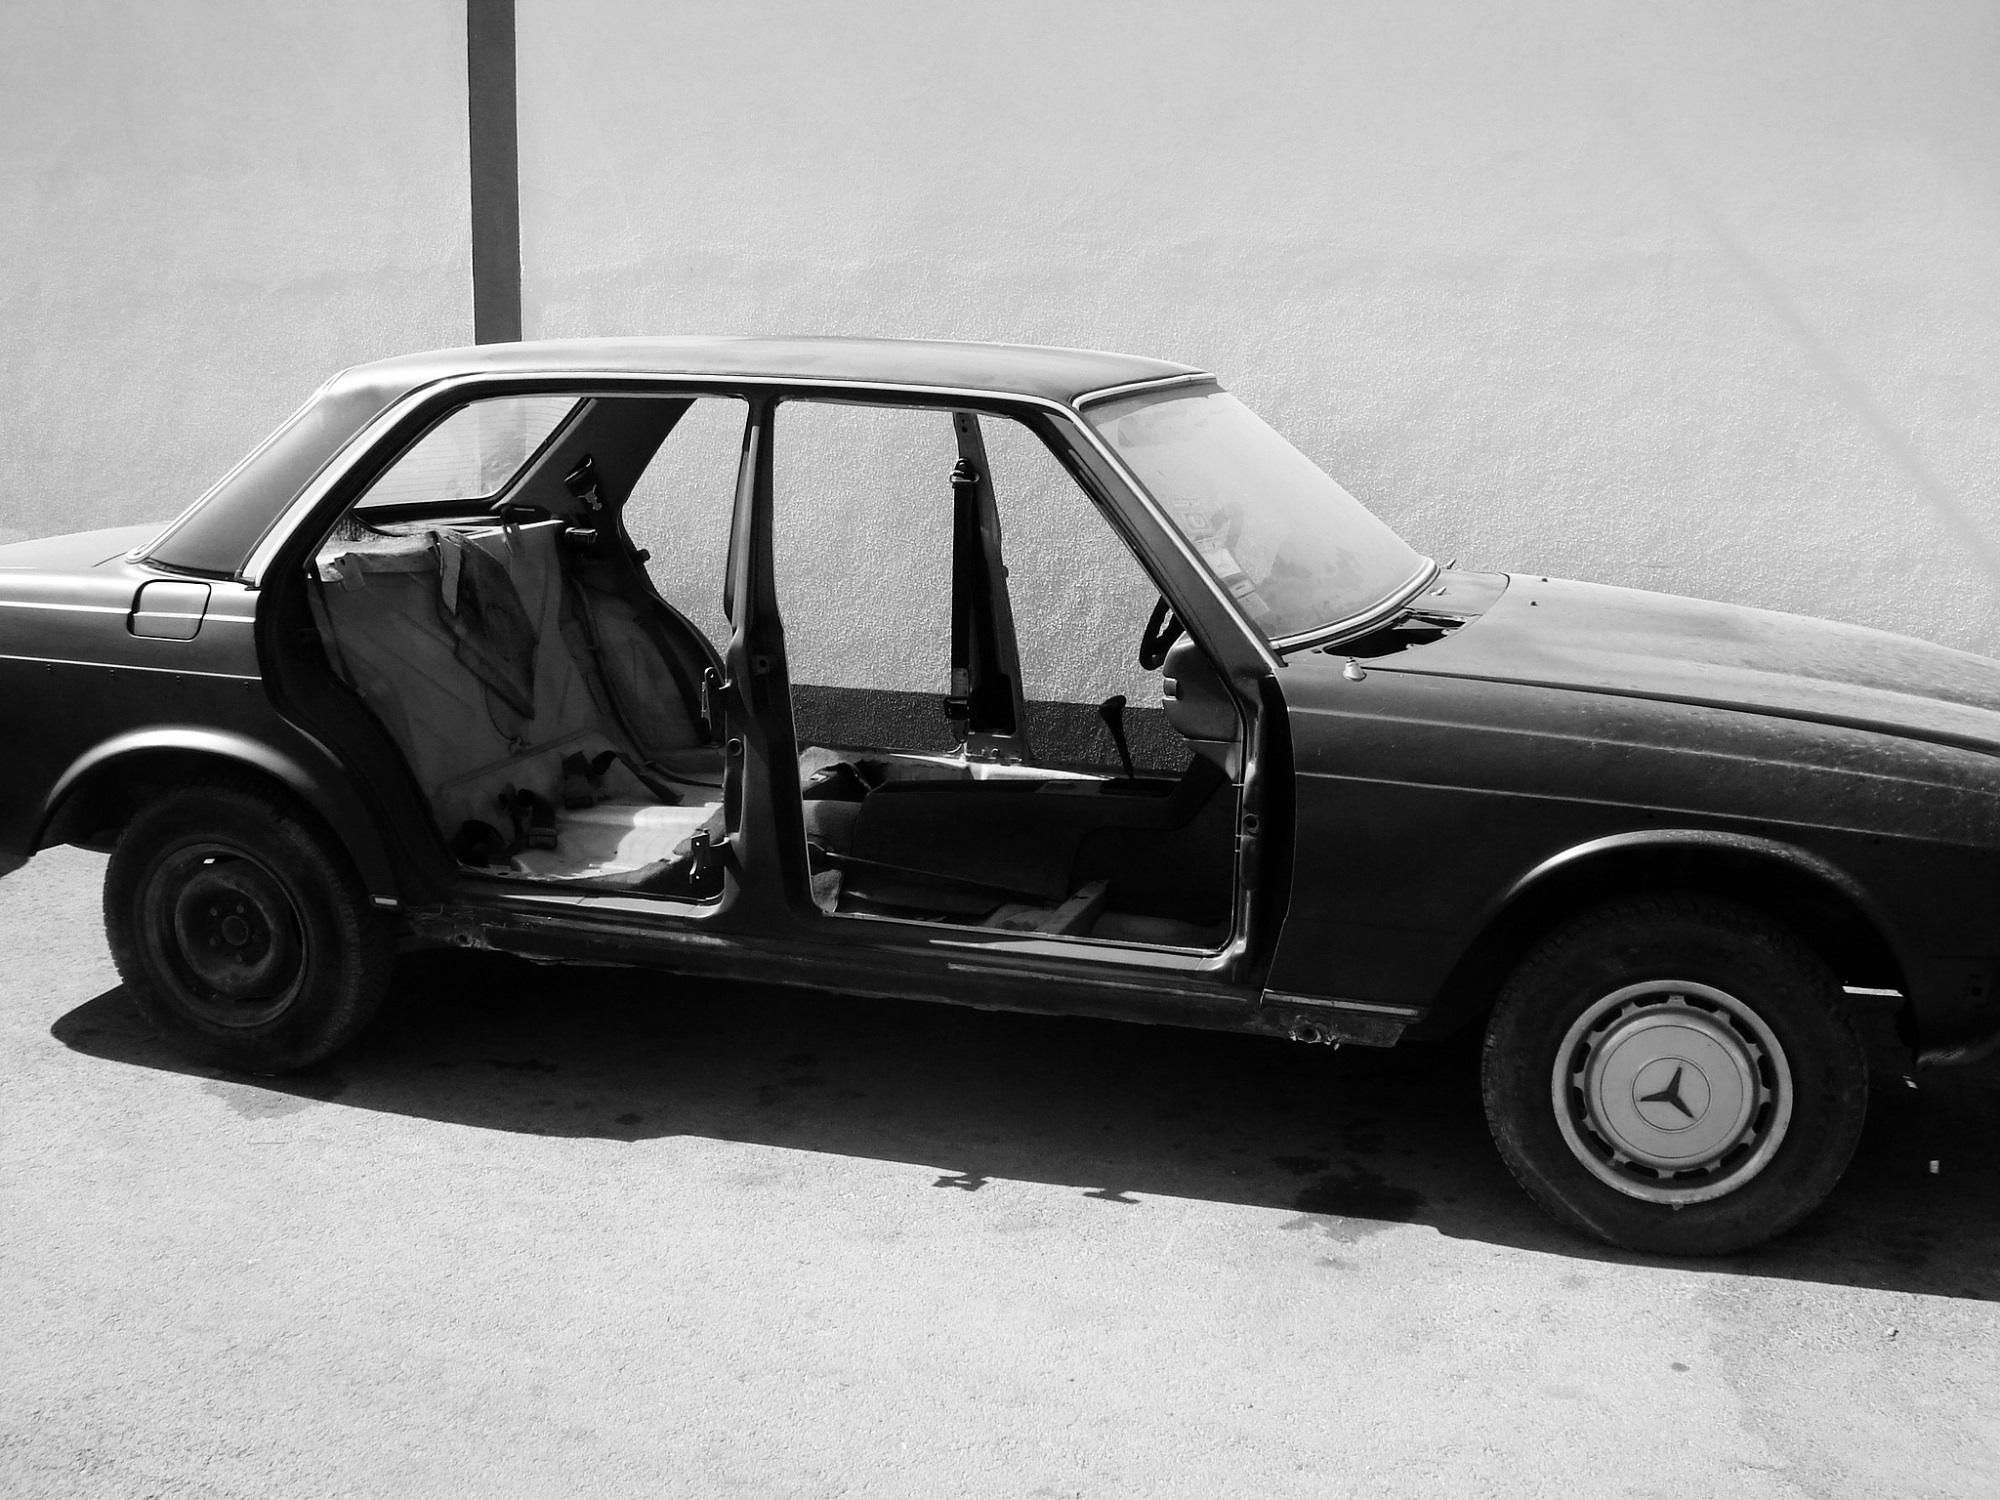
car, vehicle, sports car, sedan, peugeot, model car, land vehicle, automobile make, compact car, luxury vehicle, family car, executive car